Mario Draghi

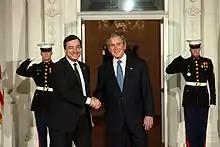
Draghi with U.S. President George W. Bush in 2008

In December 2005, it was announced that Draghi would become governor of the Bank of Italy. He officially took up the position on 16 January 2006. In April 2006, he was elected by fellow central bank governors to become chairman of the Financial Stability Forum; this body would later be re-organised to become the Financial Stability Board in April 2009 on behalf of the G20, bringing together representatives of governments, central banks and national supervisors institutions in the wake of the financial crisis. As the inaugural FSB chairman, Draghi was responsible to the G20 leaders, and worked to promote international financial stability, improve the functioning of markets and reduce systemic risk through information exchange and international cooperation between supervisors.